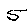
Label: 5